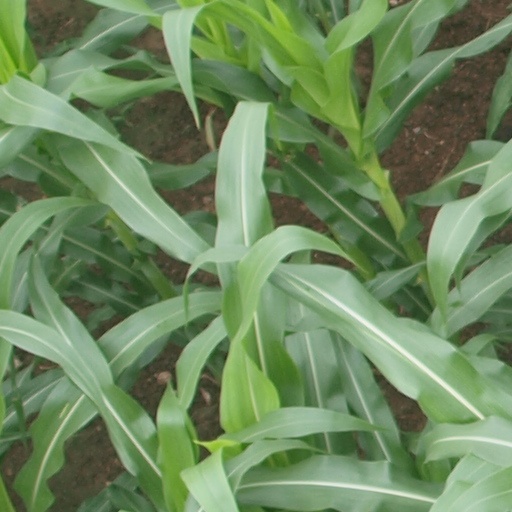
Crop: maize; corn